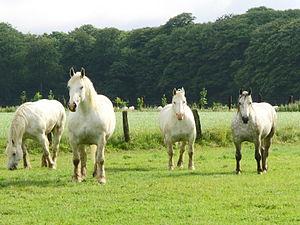
Chevaux Boulonnais, Le Titre, Somme, France